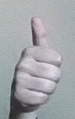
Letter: aleff